Relief of Douglas MacArthur

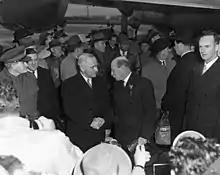
Truman and Attlee in dark suits shake hands. There are surrounded by a crowd of people, all dressed warmly. In the background is a propeller driven airliner.

On 9 December 1950, MacArthur requested field commander's discretion to employ nuclear weapons; he testified that such an employment would only be used to prevent an ultimate fallback, not to recover the situation in Korea. On 24 December 1950, while responding to a formal request from the Pentagon, MacArthur submitted a list of "retardation targets" in Korea, Manchuria and other parts of China, for which 34 atomic bombs would be required.